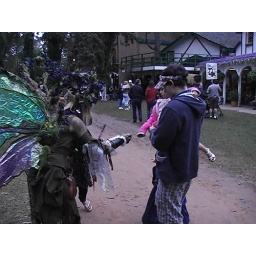
fairy moss w lil girl in pink and her dad